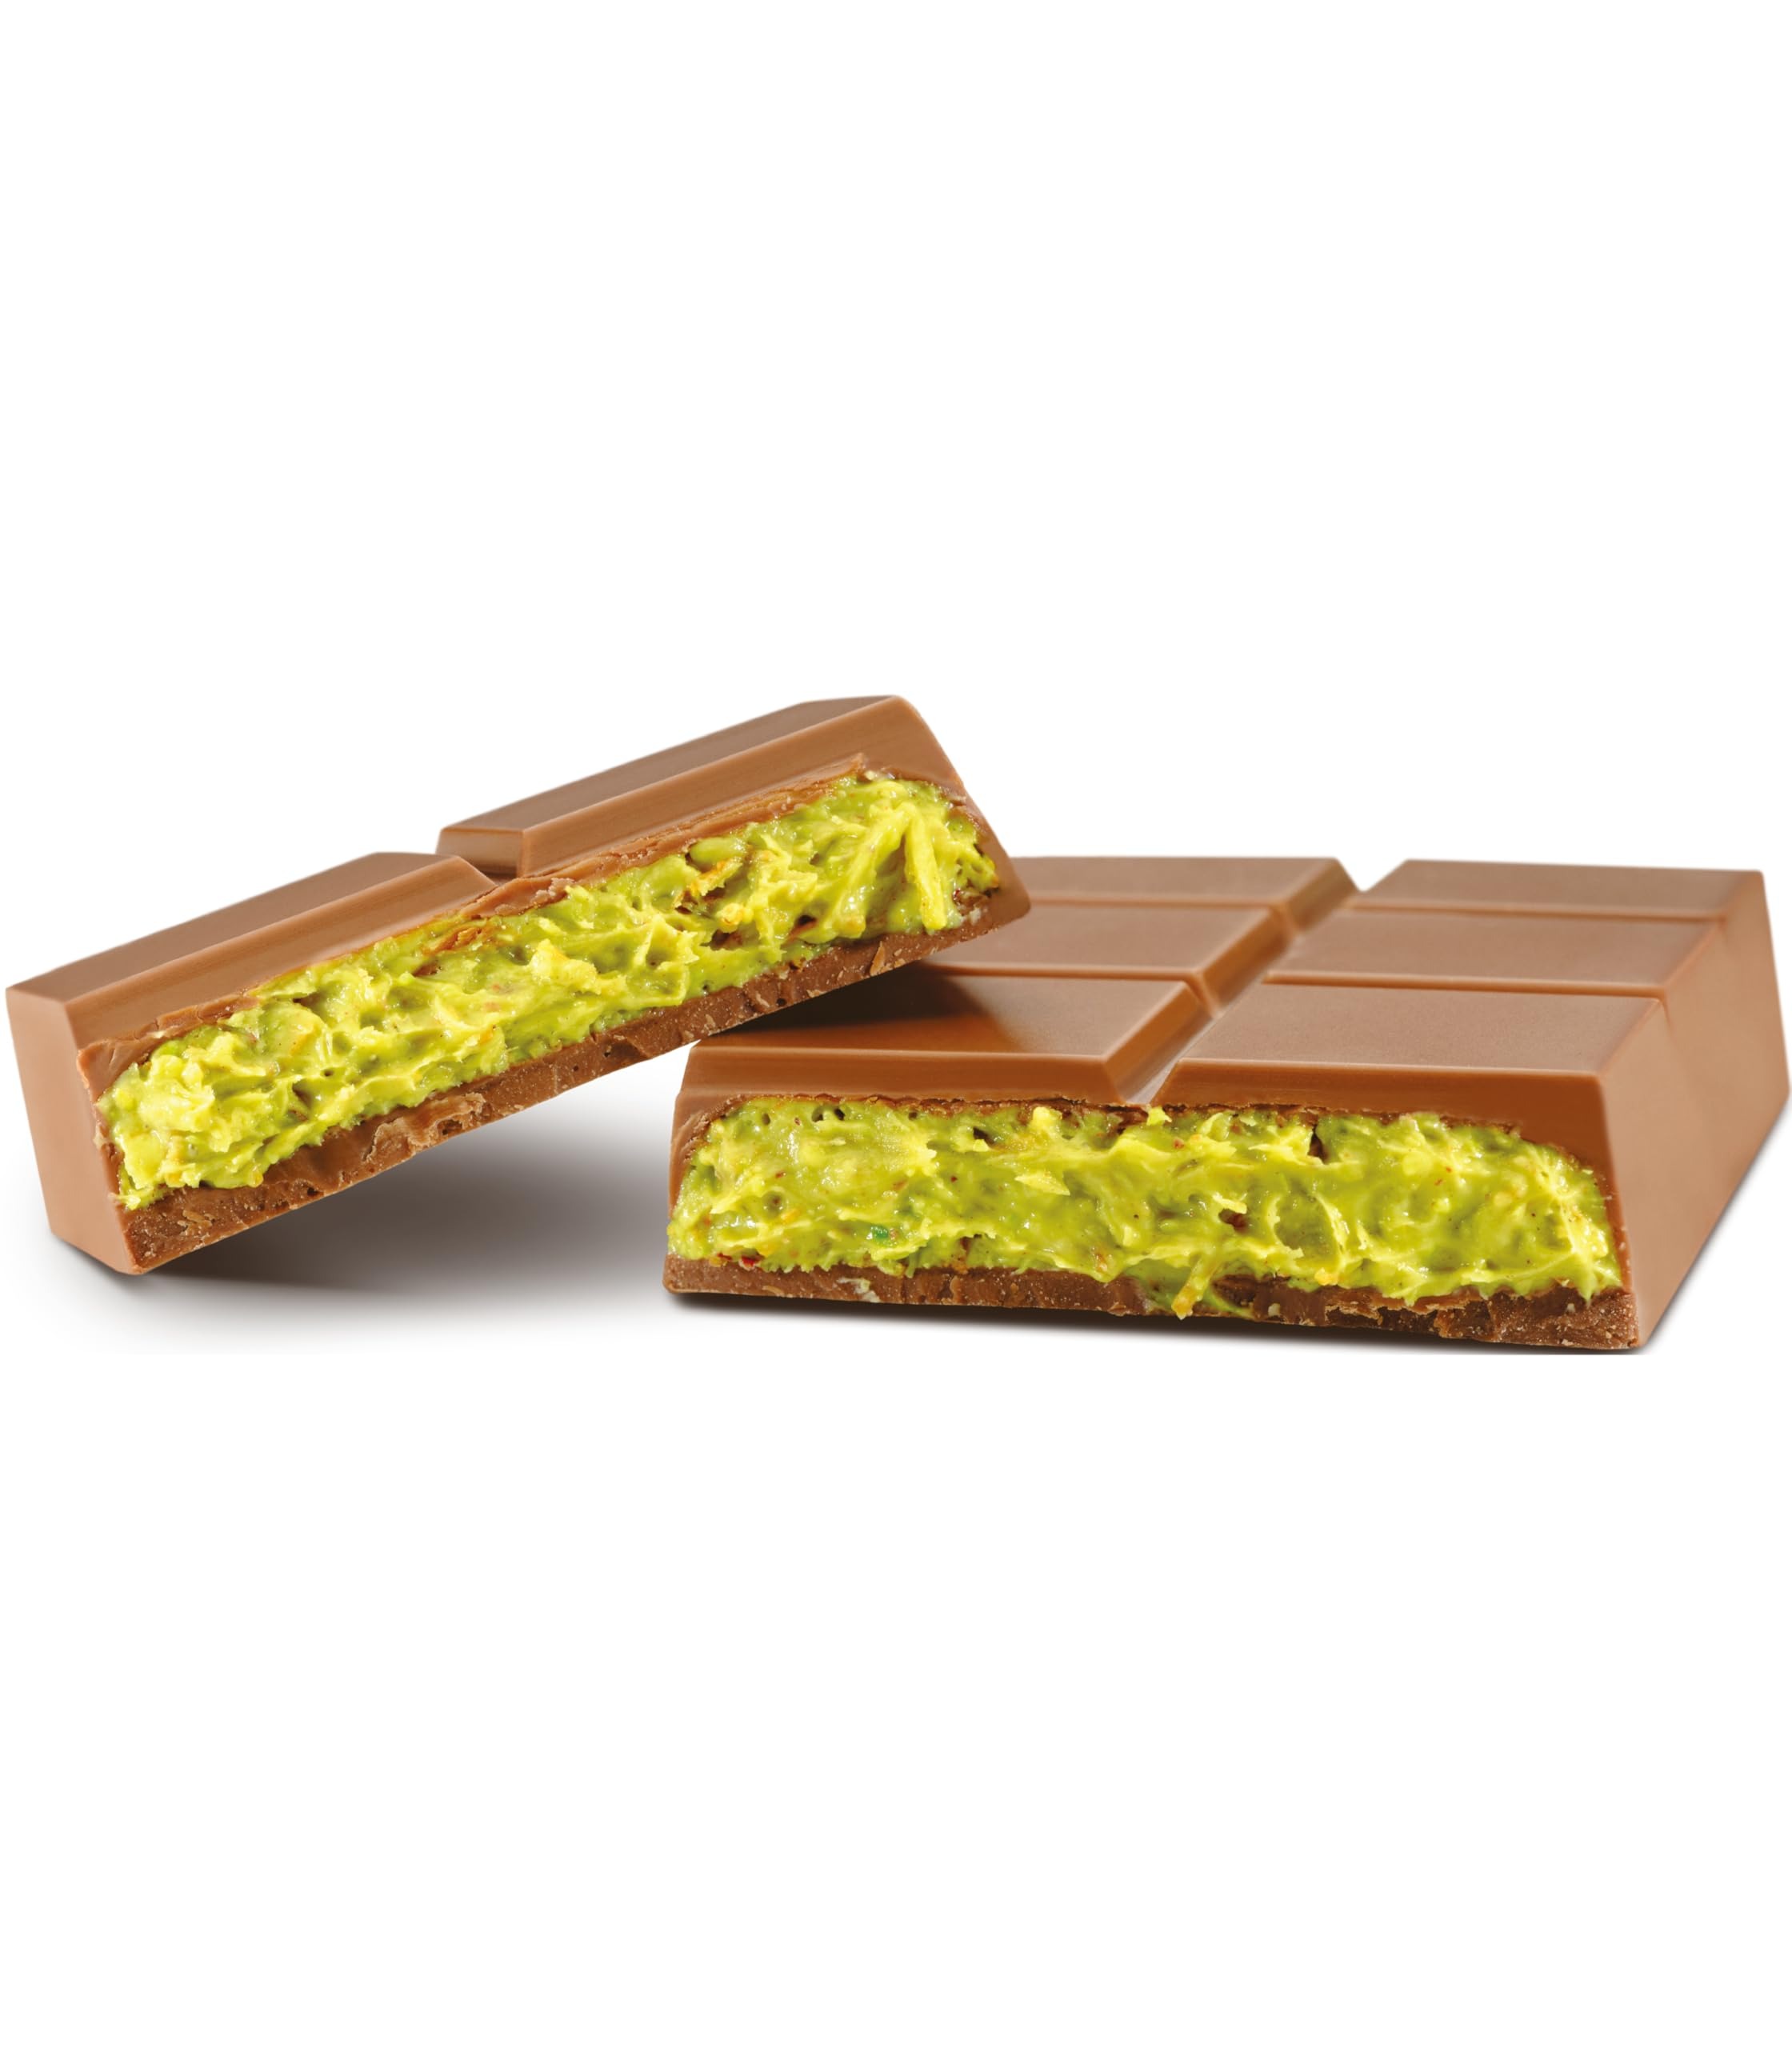
Item Name: UniqBite Dubai Chocolate Bar Pistachio I Viral Knafeh Chocolate Bar with Pistachio Cream and Kataifi, 3.17 oz (90gr)
Bullet Point: Unique Fusion: Experience the fusion of Middle Eastern and Western flavors with this Knafeh Chocolate Bar, combining rich chocolate with pistachio cream and crispy kataifi pastry.
Product Description: Indulge in the irresistible fusion of Middle Eastern flavors with the UniqBite Dubai Chocolate Bar Pistachio. This viral sensation combines the rich, creamy texture of pistachio with the decadent taste of chocolate and the crunch of knafeh. Crafted with care, this 3.17 oz (90gr) bar features a luscious pistachio cream enveloped in delicate kataifi strands, all enrobed in a luxurious chocolate coating. Savor the perfect balance of sweetness, nuttiness, and a hint of rose water, transporting your taste buds to the vibrant streets of Dubai. Whether enjoyed as a dessert or a delightful snack, this unique treat promises an unforgettable culinary experience.
Value: 3.1747
Unit: Ounce

Price: 14.99